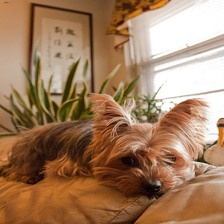
Species: dog
Breed: yorkshire terrier